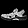
Label: Sandal